Cornelis Sebille Roos

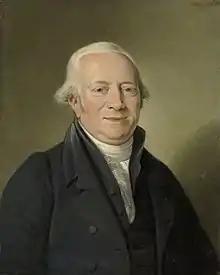
Portrait by Adriaan de Lelie (1815)

Cornelis Sebille Roos or Cornelis Roos (1754 – 1820) was a Dutch art dealer and inspector of the Nationale Konst-Gallery collection in Huis ten Bosch during the years 1799-1801